Public image of Elon Musk

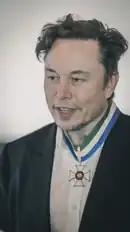
Musk receiving the Order of Defence Merit from the Brazilian Armed Forces in 2022

Businessman and U.S. political figure Elon Musk is a focal point of extensive press coverage, with public attitudes towards him fluctuating at various points throughout his career.